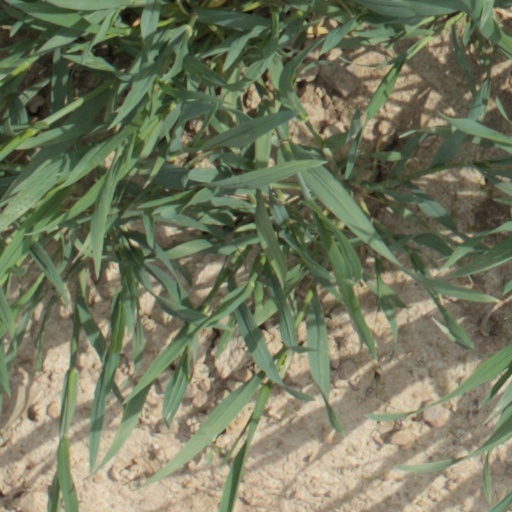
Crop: wheat